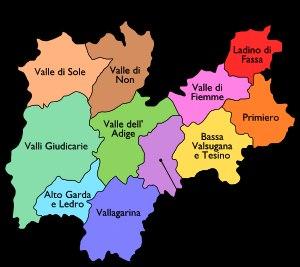
La vallée de Primiero est située dans l'est du Trentin. Elle se compose de trois municipalités : Primiero San Martino di Castrozza, Imer et Mezzano.